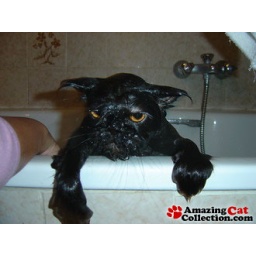
Mr. Grumpy in the sink having a bath and he is so not happy